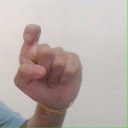
अक्षर: इ